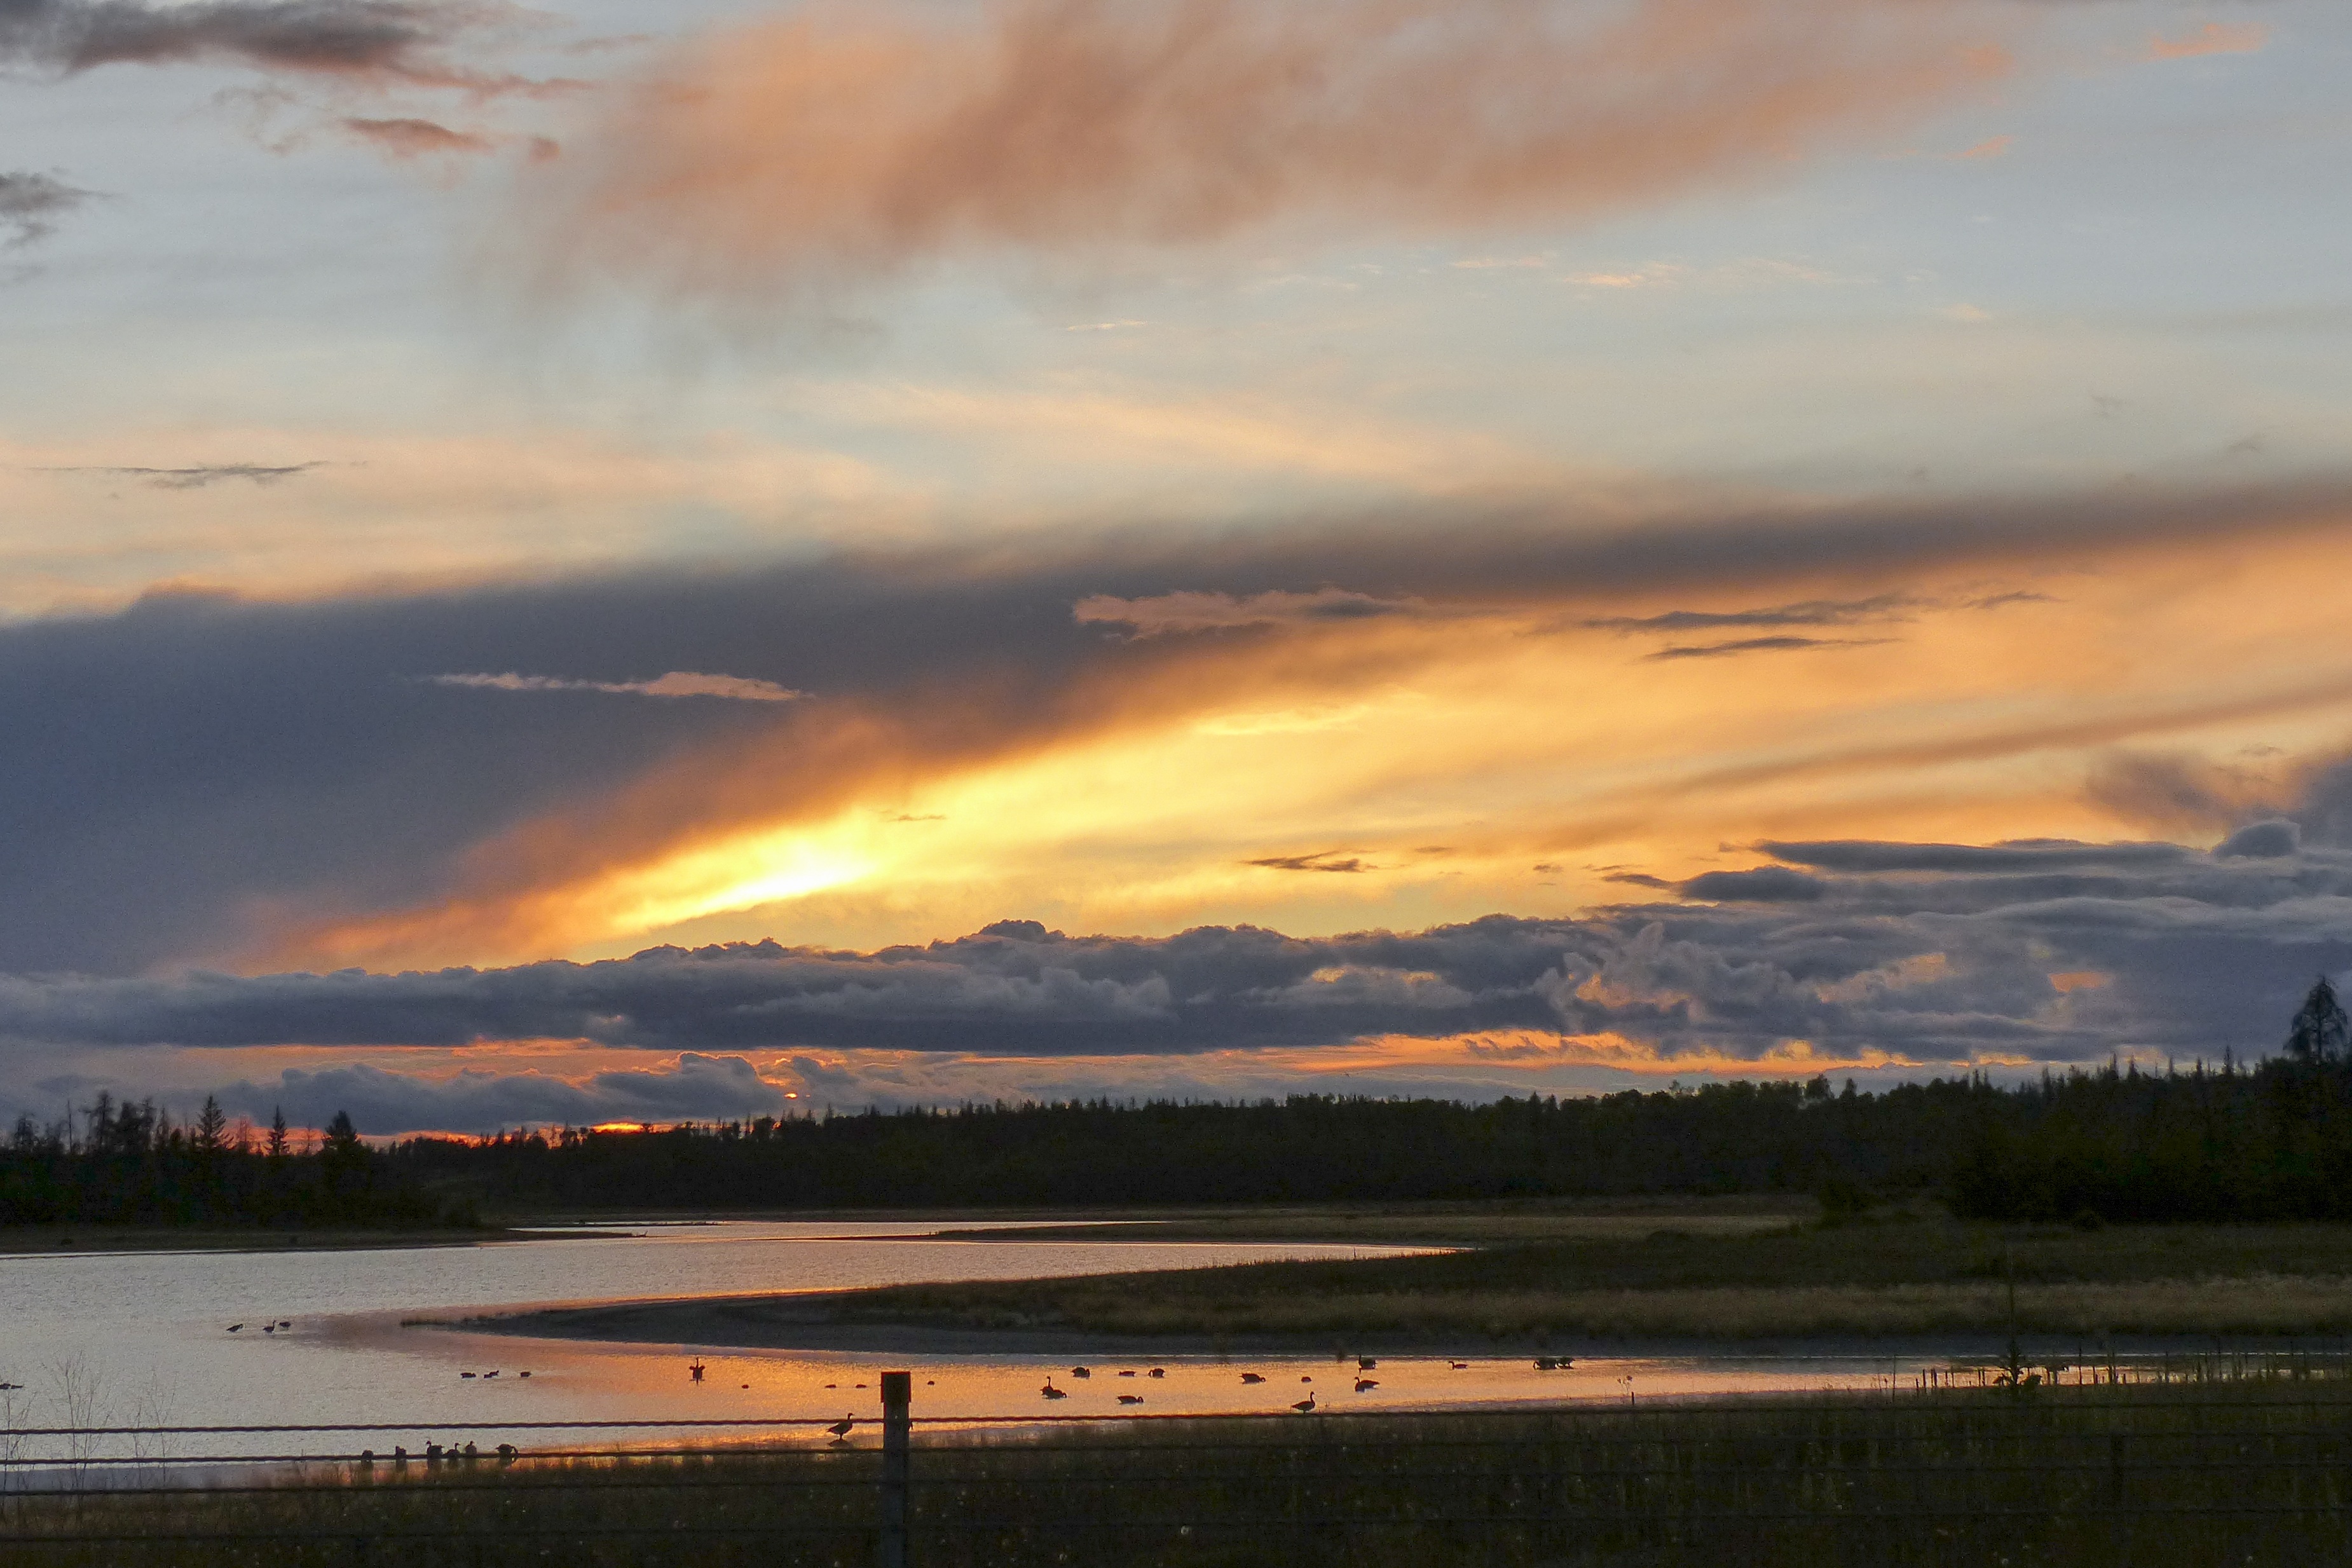
landscape, sea, water, outdoor, horizon, mountain, light, cloud, sky, sunrise, sunset, morning, lake, dawn, river, summer, dusk, environment, evening, reflection, scenic, scenery, weather, season, clouds, beautiful, scene, loch, afterglow, meteorological phenomenon, atmospheric phenomenon